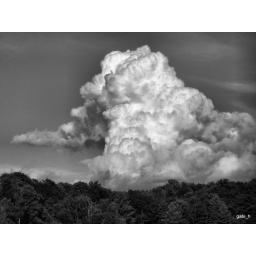
The black and white version of clouds over Beaver Meadow in Prince Edward County.